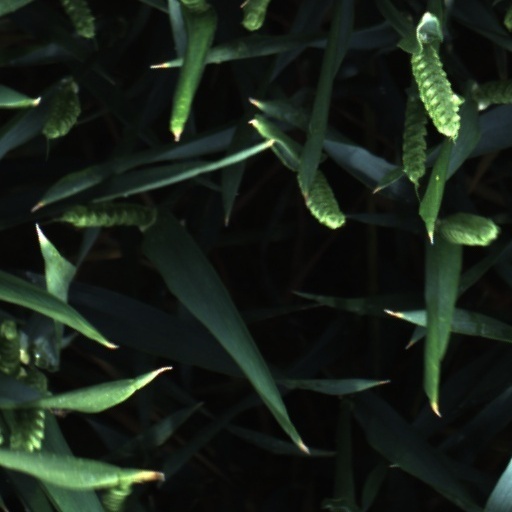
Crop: wheat